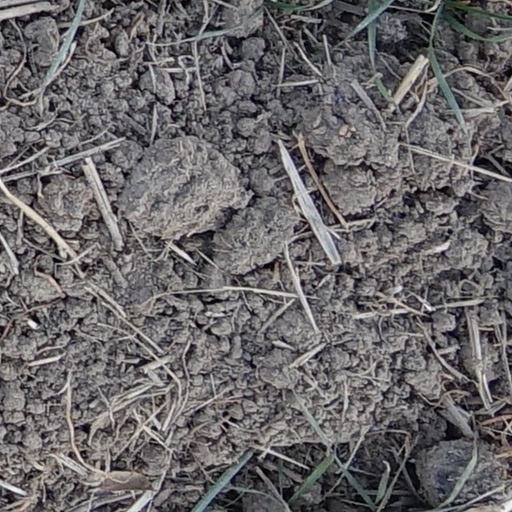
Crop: wheat